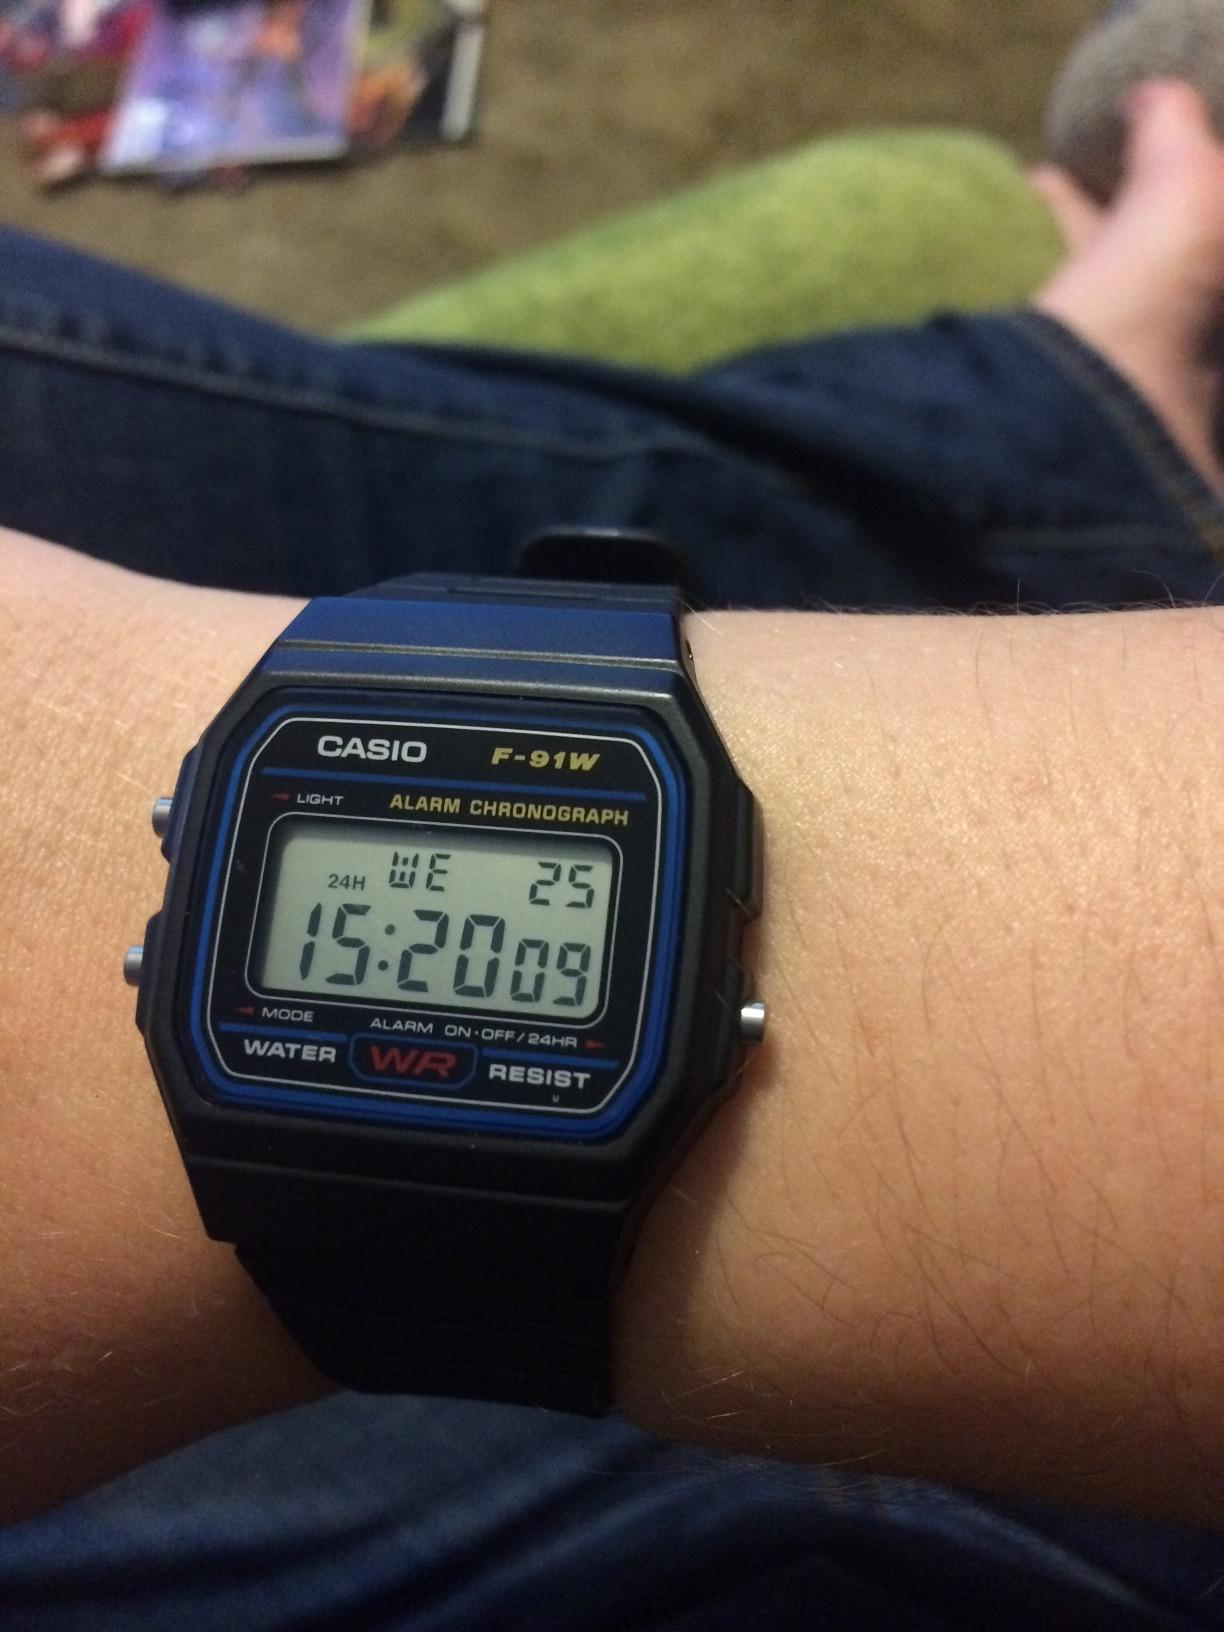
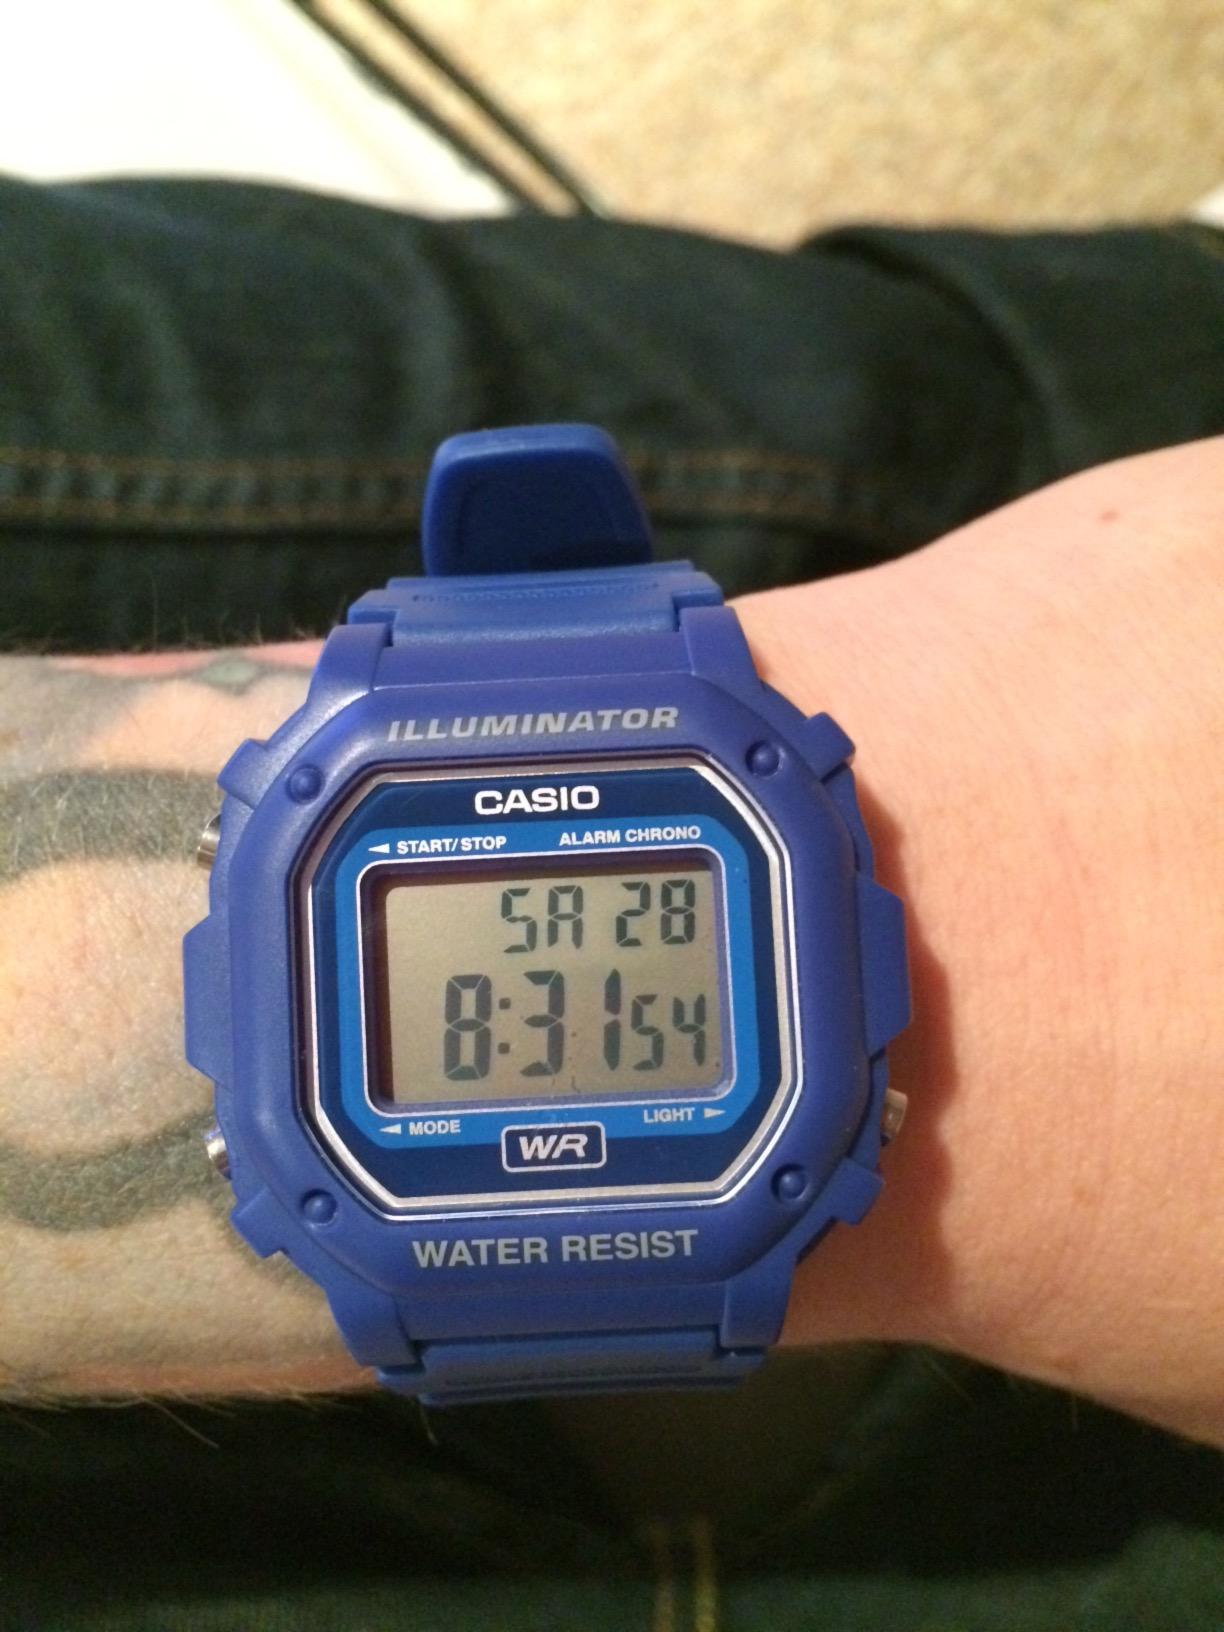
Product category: accessories_watch
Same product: no